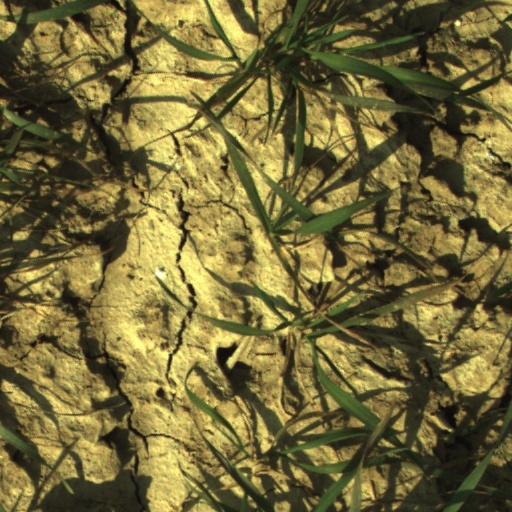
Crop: wheat